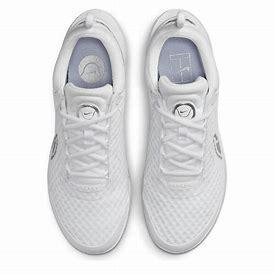
Brand: Nike
Model: Court Zoom Pro